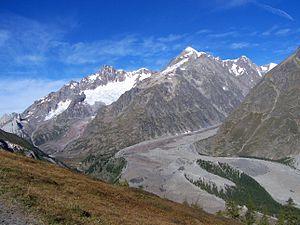
Glacier du Miage (massif du Montblanc) Italiano: Ghiacciaio del Miage
Le glacier du Miage est situé au sud du mont Blanc. Il débouche dans le val Vény qu'il barre par la moraine de la Visaille en formant le lac de Combal aujourd'hui comblé. C'est le plus vaste glacier valdôtain et le plus grand du versant italien du massif du Mont-Blanc. Il mesure plus de 10 kilomètres de long.